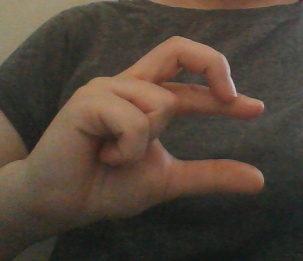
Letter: thal